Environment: real
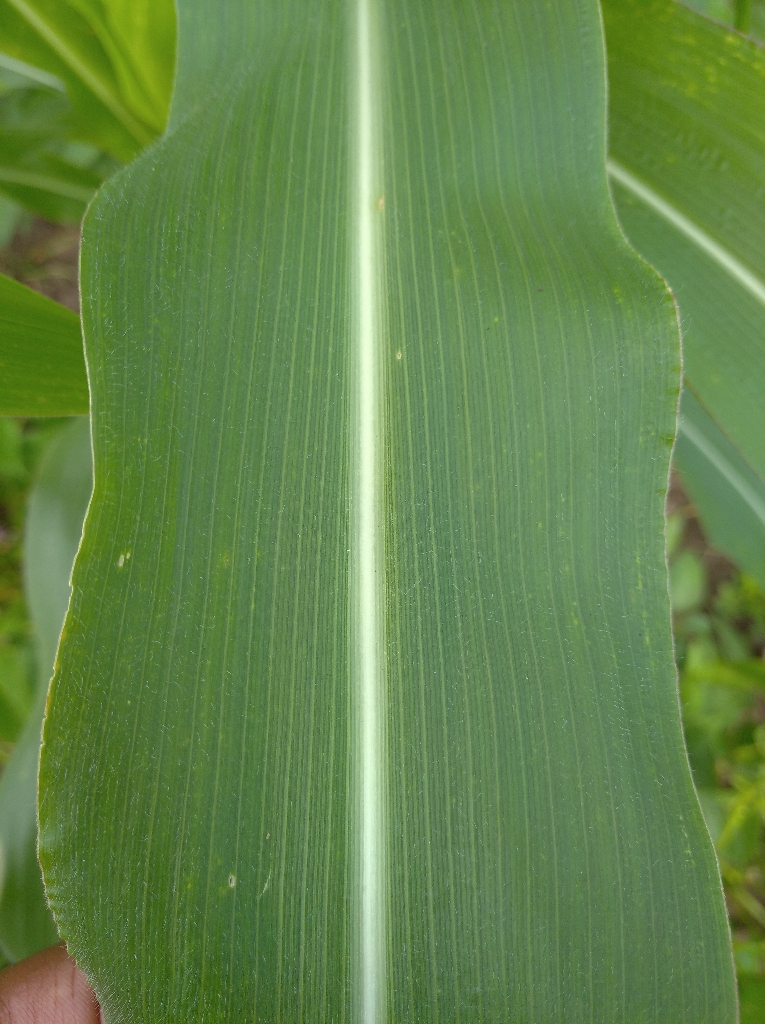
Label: healthy